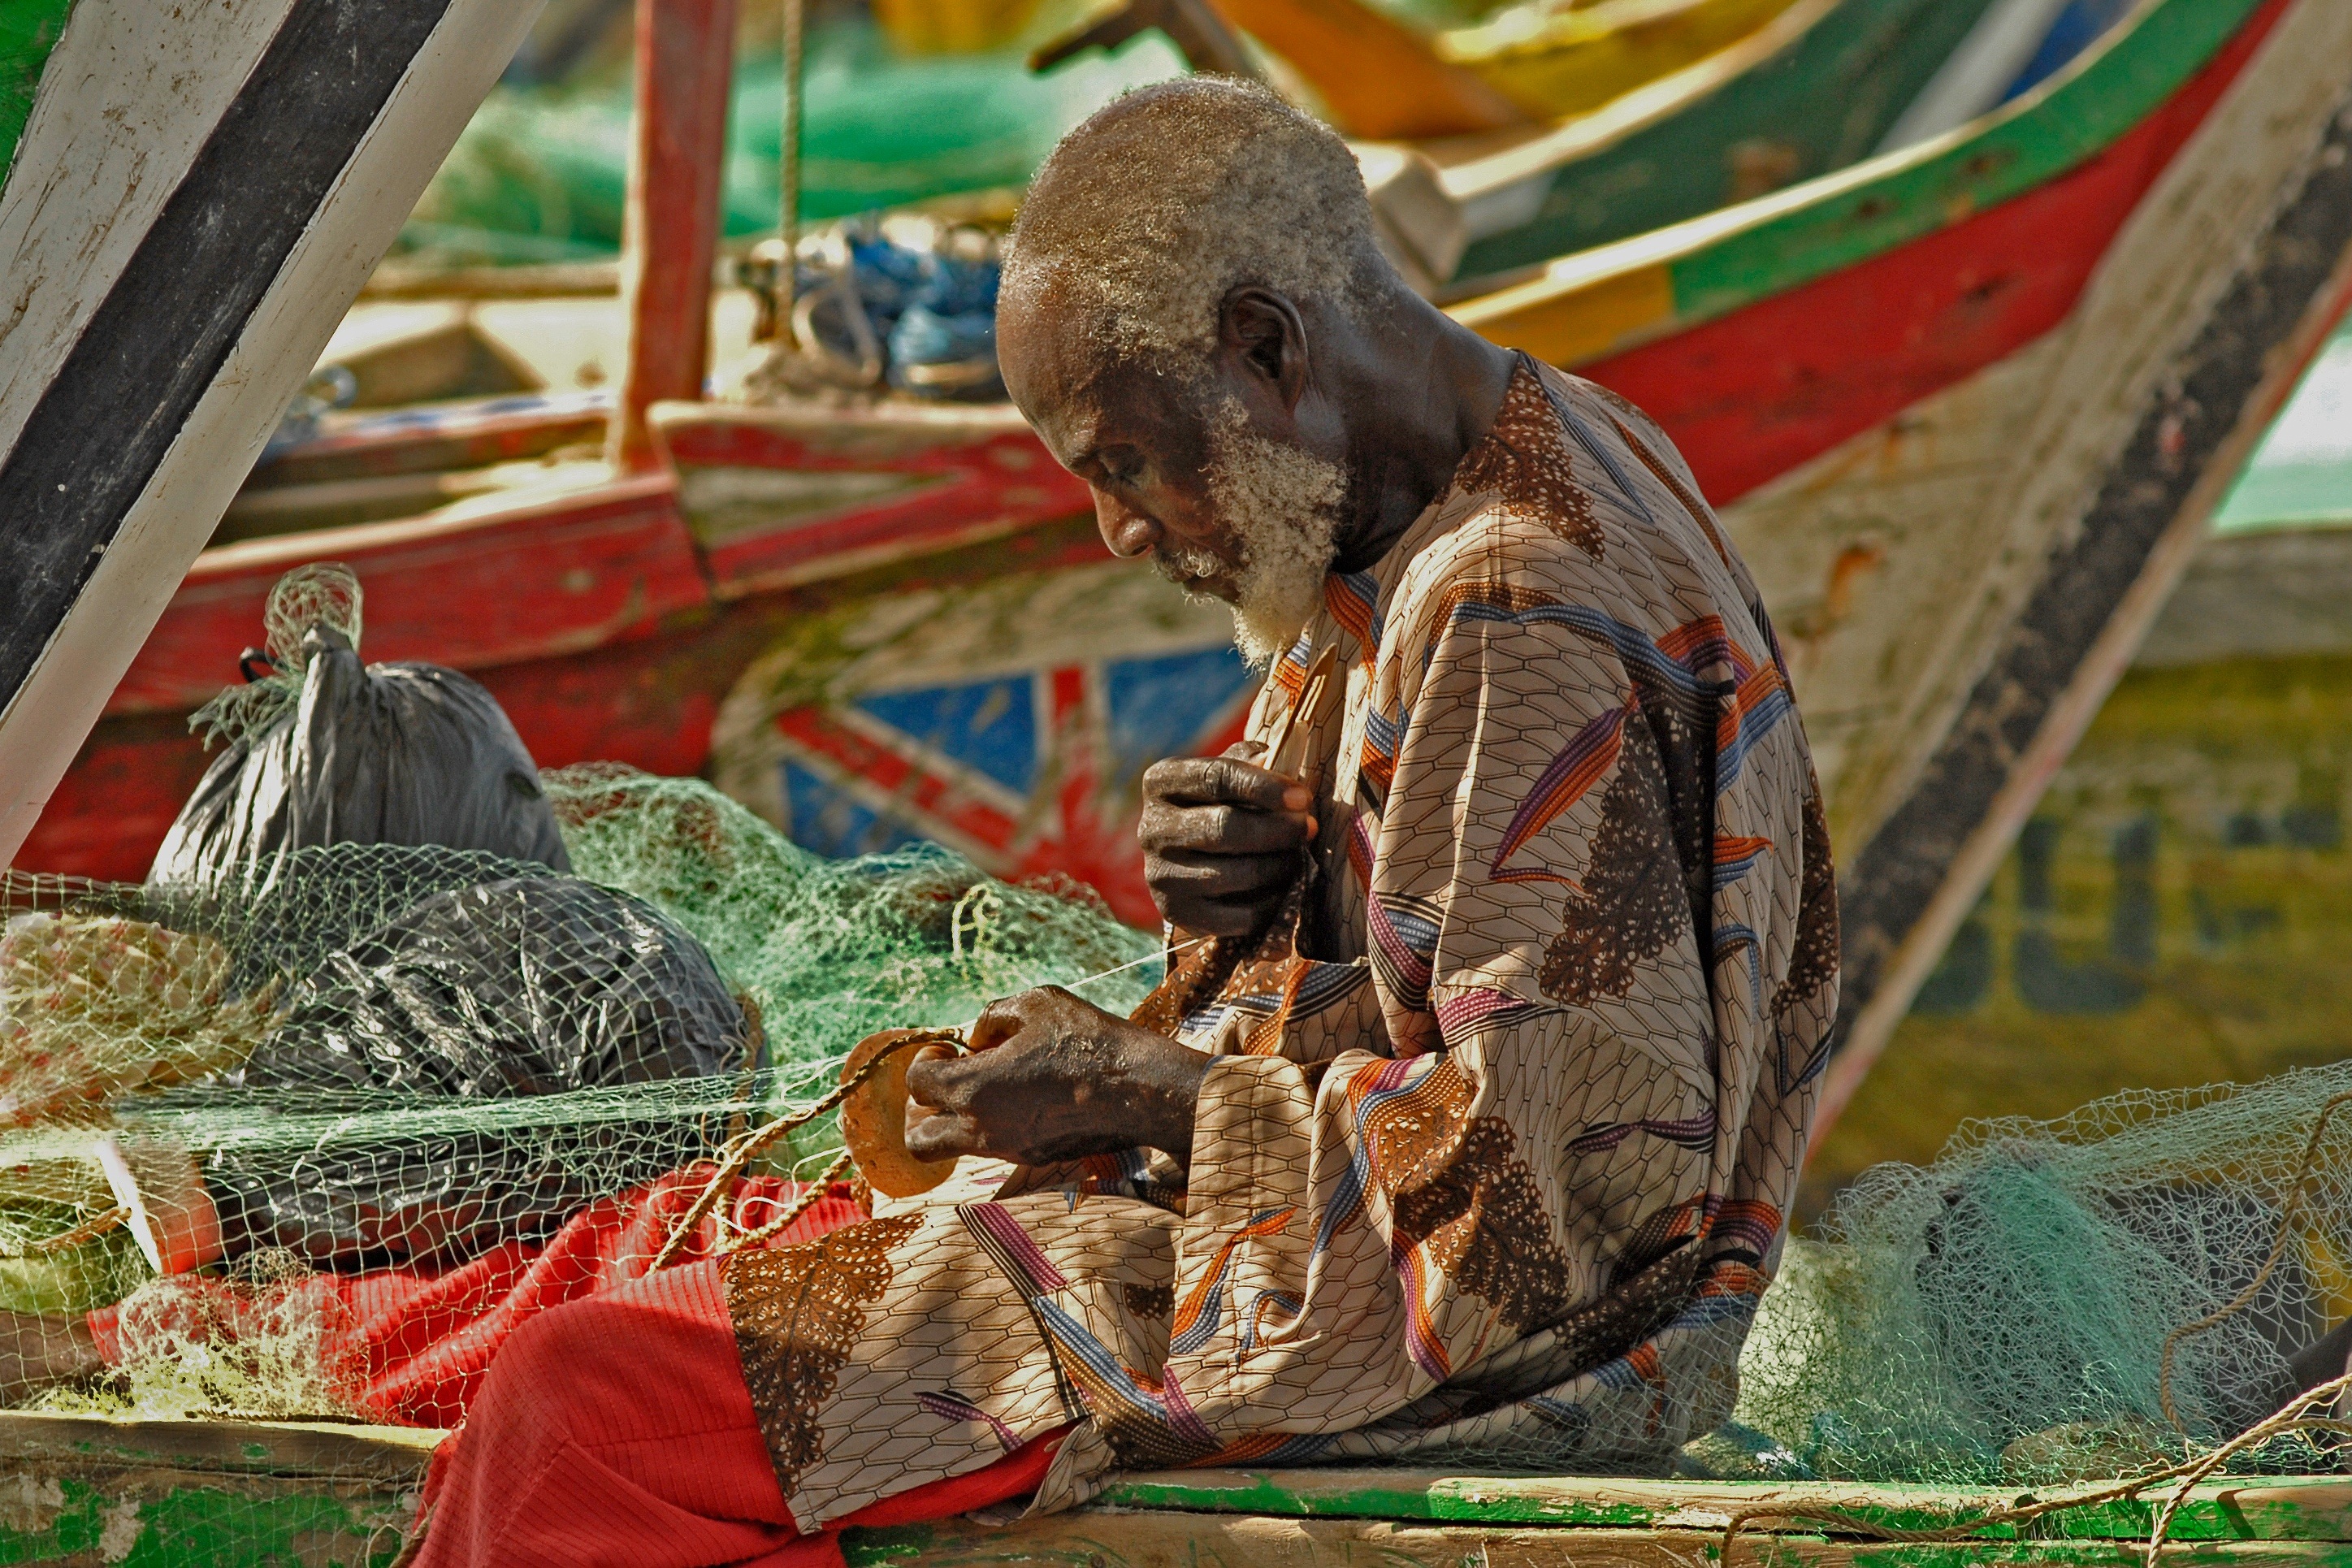
statue, food, fishing, color, rest, sculpture, art, temple, ghana, tradition, fischer, fishing net